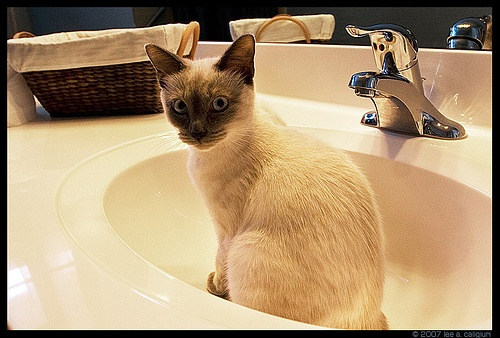
The cat is sitting in the bathroom sink.
a cat is sitting in the bathroom sink
A white cat sitting in a white sink.
A siamese cat sitting inside of a white sink.
Siamese cat sitting in a bathroom wash basin